Israel–Libya relations

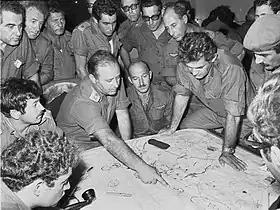
Yom Kippur War 1973

In February 1973, the Israeli Air Force shot down the passenger plane, Libyan Arab Airlines Flight 114 in the lobby. Israeli forces had mistakenly categorized the aircraft as a security threat. The plane's interception occurred after it accidentally penetrated Israeli airspace over northern Sinai Peninsula, an area that was under Israeli control at the time. As a result of the plane crash, 108 passengers and crew were killed. In response, Libyan leader Muammar Gaddafi told the Egyptian president Anwar Sadat that he intended to organize a retaliatory event in Haifa, Israel. During this time, Sadat was covertly preparing for the Yom Kippur War and calmed Gaddafi down. He expressed that such a Libyan attack would harm the cooperation of Arab nations to launch a unified strike against Israel. When the bodies of the victims of the Libyan Arab Airlines Flight 114 arrived in Libya, riots erupted in Tripoli and Benghazi. Although Sadat had managed to convince Gaddafi to refrain from direct military retaliation, Gaddafi nonetheless attempted to retaliate by other means. The month after the incident, he offered Black September $10 million to blow up an El Al plane with passengers on board.